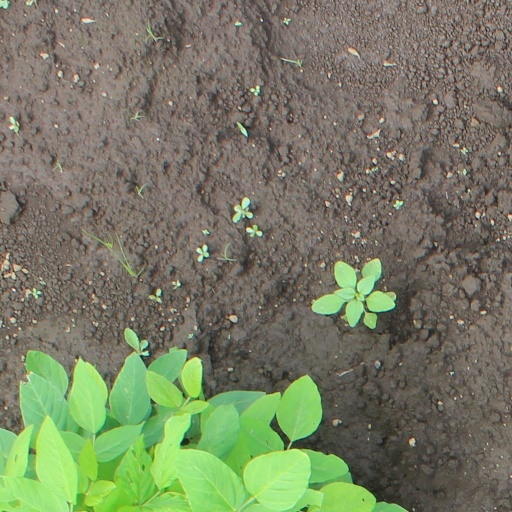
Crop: soybean